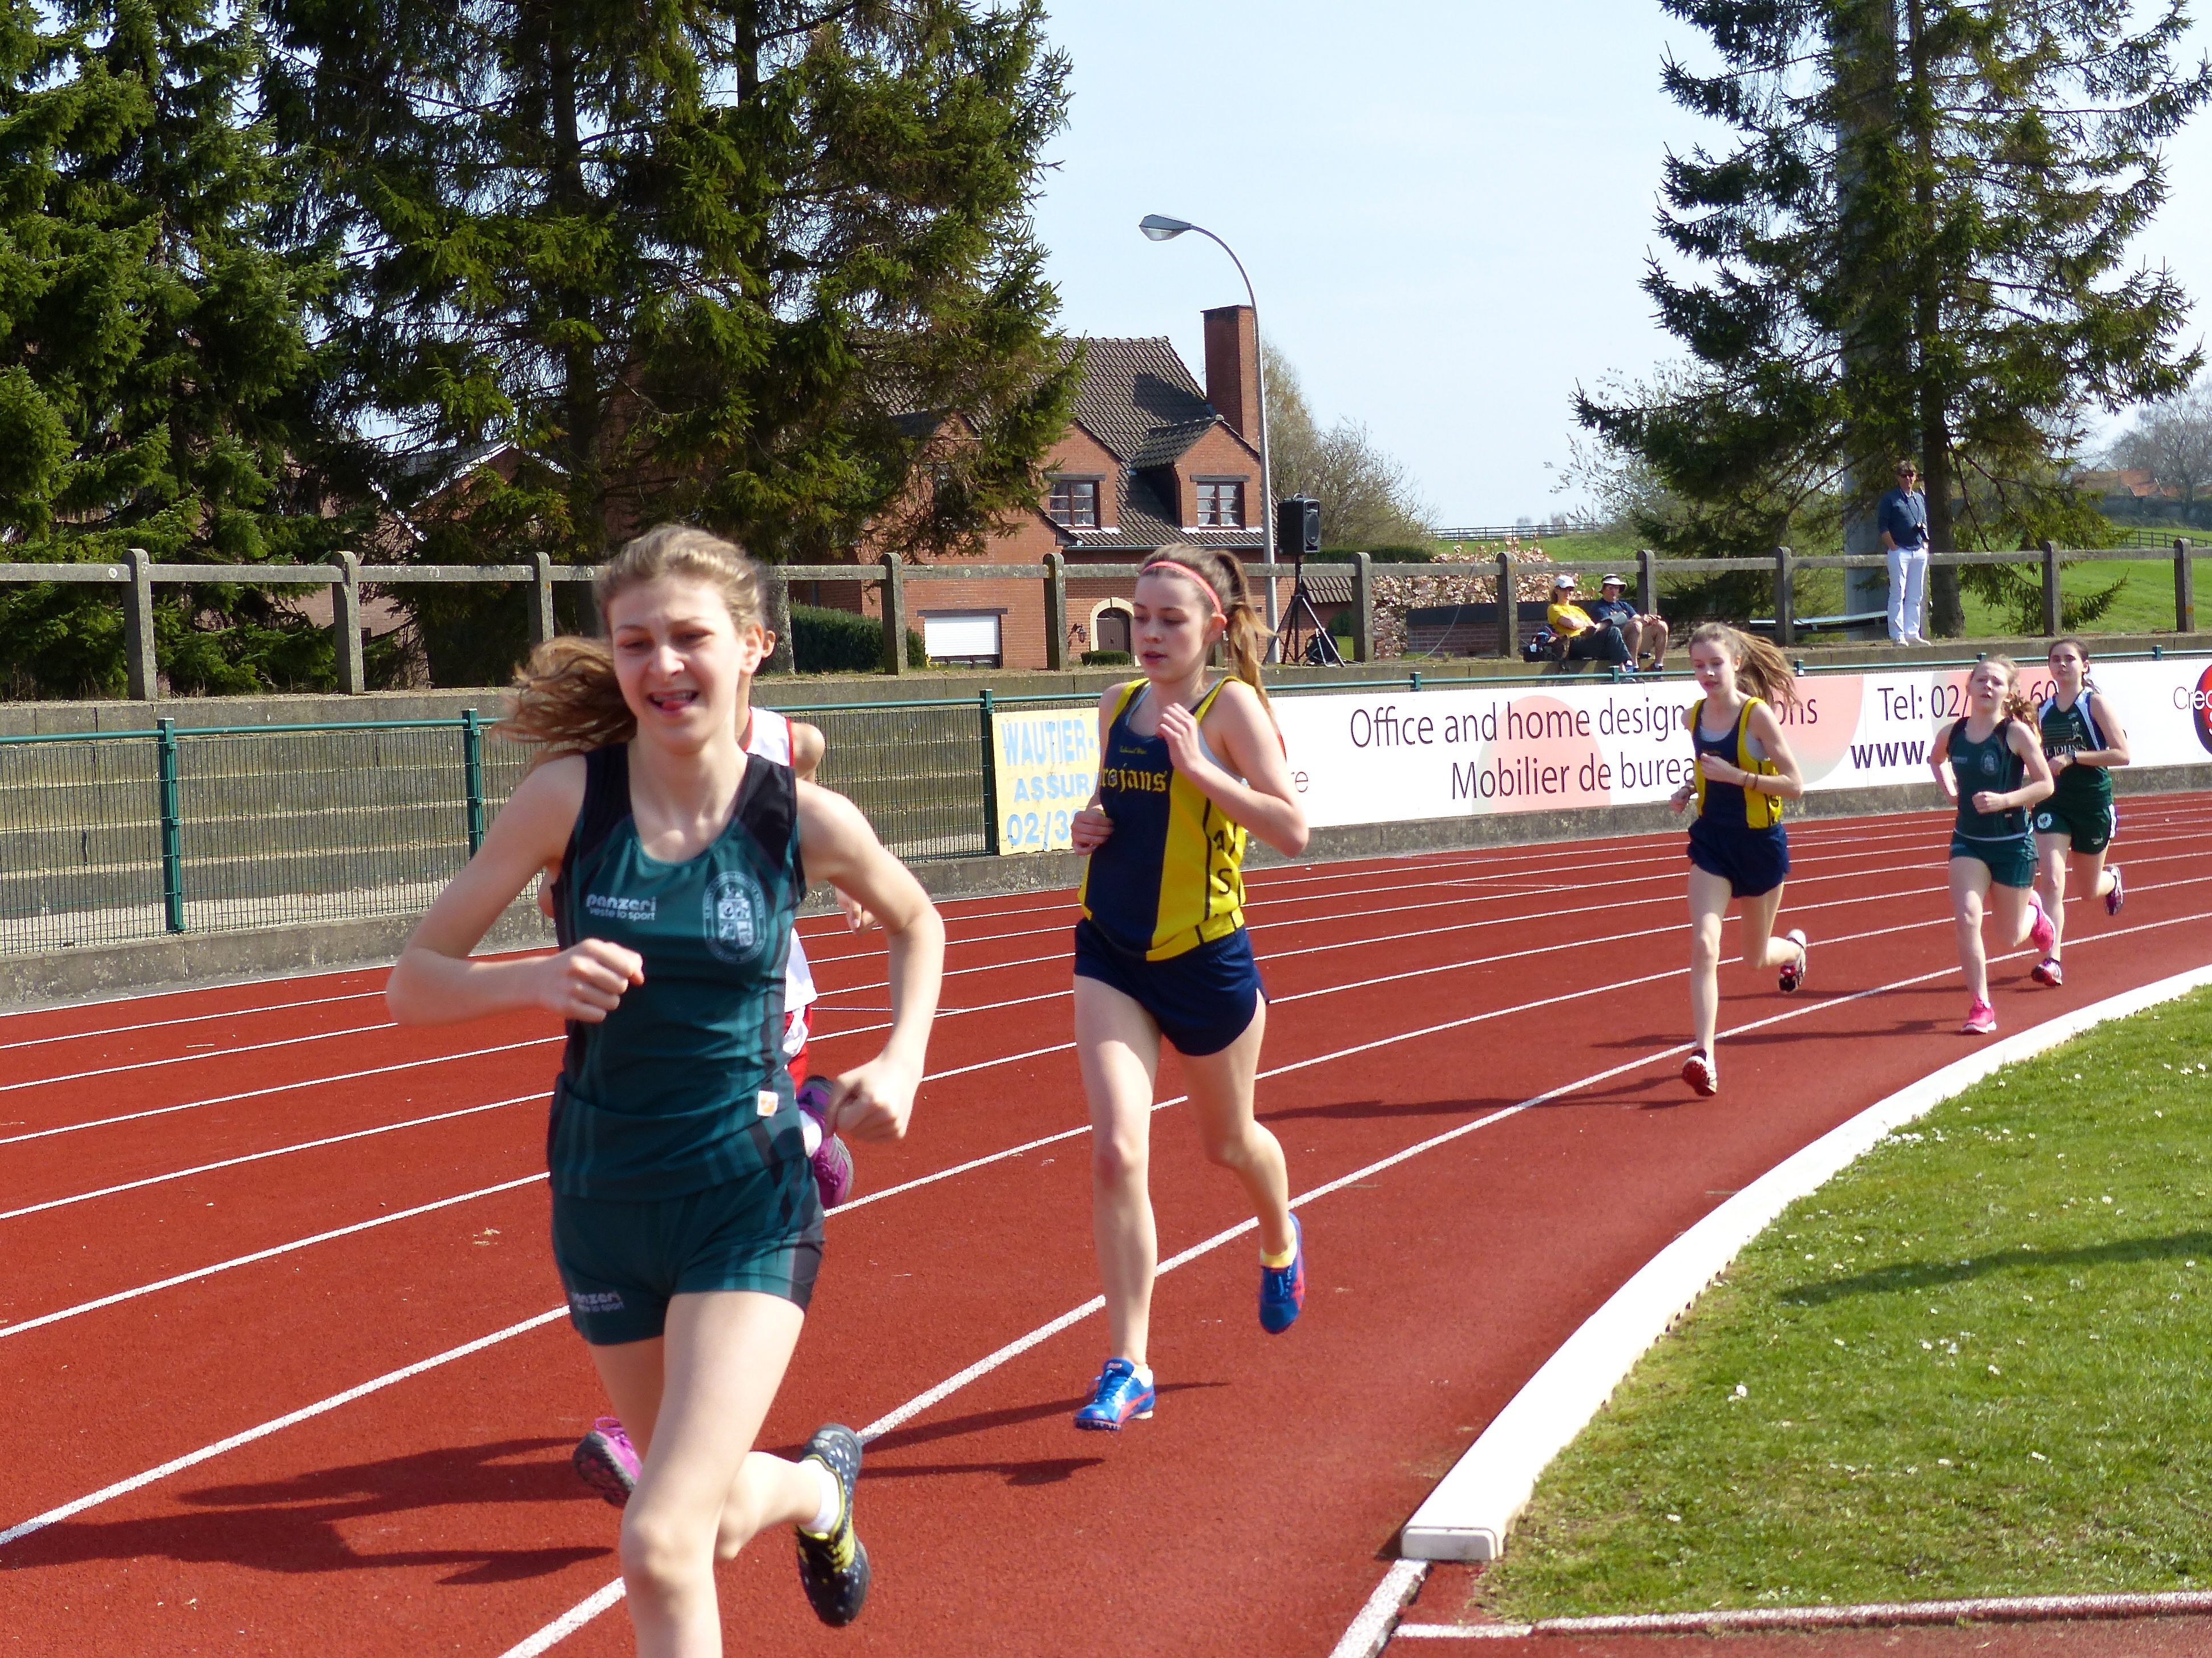
girl, track, sport, boy, running, run, recreation, runner, belgium, race, competition, team, sports, championship, highschool, athlete, athletics, meet, waterloo, sprint, trackfield, trackandfield, sport venue, endurance sports, competition event, track and field athletics, long distance running, heptathlon, middle distance running, 800 metres, racewalking, multi sport event, track spikes, decathlon, 4 400 metres relay